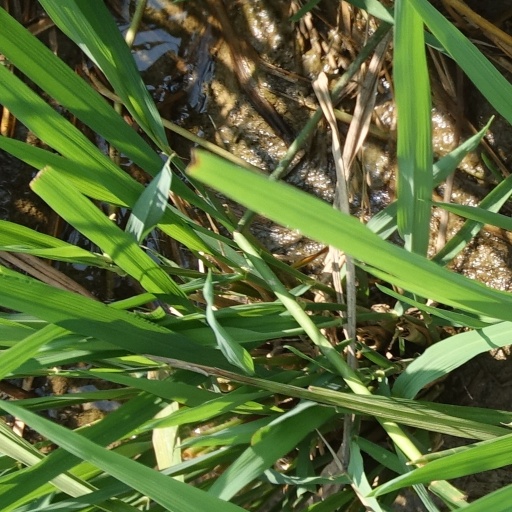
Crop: rice